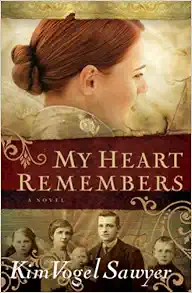
My Heart Remembers
Category: Books
Review "A good family read, this title is appropriate for both adult and YA readers." -- Library Journal, Feb. 2008 About the Author Kim Vogel Sawyer is fond of C words like children, cats, and chocolate. Her debut novel, Waiting for Summer's Return, hit the bestseller charts, was endorsed by Janette Oke, and became a Crossings Book Club Main Selection. She has also published in Guideposts Magazine and several other magazines and anthologies. In her spare time, she enjoys drama, quilting, and calligraphy. Kim and her husband, Don, reside in Hutchinson, Kansas, and have three daughters and four grandchildren.
Features: Seventeen years after being separated from her brother and sister when they were adopted by different families in Missouri, Maelle, the orphaned daughter of Irish immigrants, continues to search for her family.